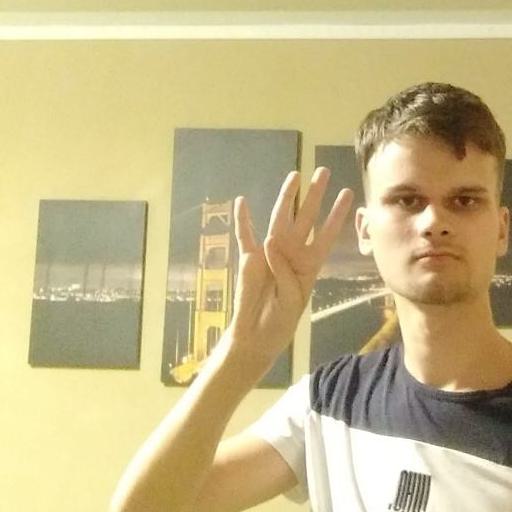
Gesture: four